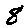
Label: 8